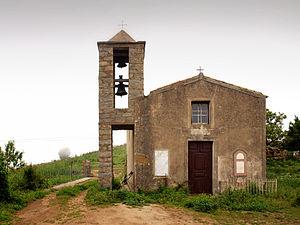
Marignana, Ouest Corse (Corse) - Église Saint-Siméon à Revinda
La mission secrète Pearl Harbour fut la première opération lancée en Corse pendant la Seconde Guerre mondiale sous l’occupation pour coordonner la résistance. Elle eut lieu de décembre 1942 à mars 1943.
Marignana est une commune française située dans la circonscription départementale de la Corse-du-Sud et le territoire de la collectivité de Corse. Elle appartient à l'ancienne piève de Sevidentro, dans les Deux-Sevi.